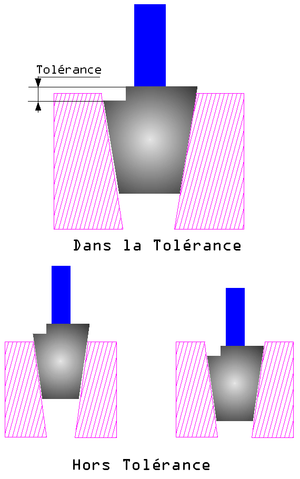
mesure de filetage conique par calibres à limites
Les calibres à limites sont des outils de contrôle utilisés dans l'industrie mécanique permettant de vérifier de façon simple le respect des exigences fonctionnelles des pièces après usinage. Ils sont utilisés en cours de process de production ou de réception.